Air Transport International Flight 782

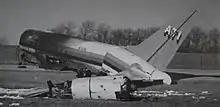
Wreckage of N782AL

Air Transport International Flight 782 was a ferry flight from Kansas City International Airport in Missouri to Westover Metropolitan Airport in Springfield, Massachusetts using a Douglas DC-8-63 with one of its 4 engines inoperative. On February 16, 1995, the aircraft failed to take off from Kansas City, overran the runway, and crashed. All three flight crew members, the only occupants on board, were killed. The cause was deemed to be improper training, which resulted in the crew failing to understand a three-engine takeoff procedure. In addition, the Federal Aviation Administration (FAA)'s oversight of rest regulations and the airline were both poor.